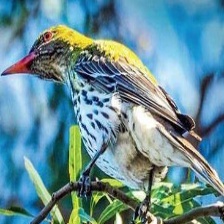
Species: AUSTRALASIAN FIGBIRD
Scientific name: SPHECOTHERES VIEILLOTI